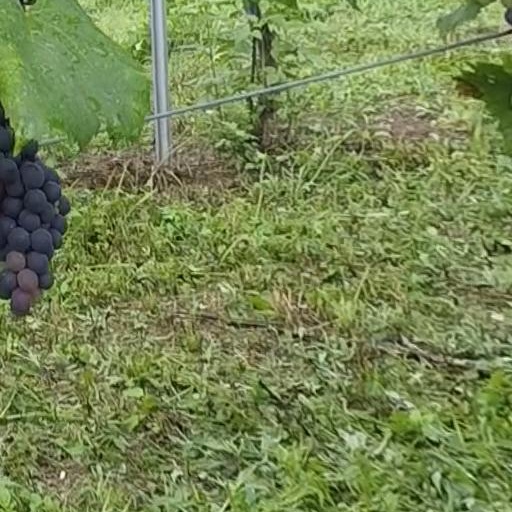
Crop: grape